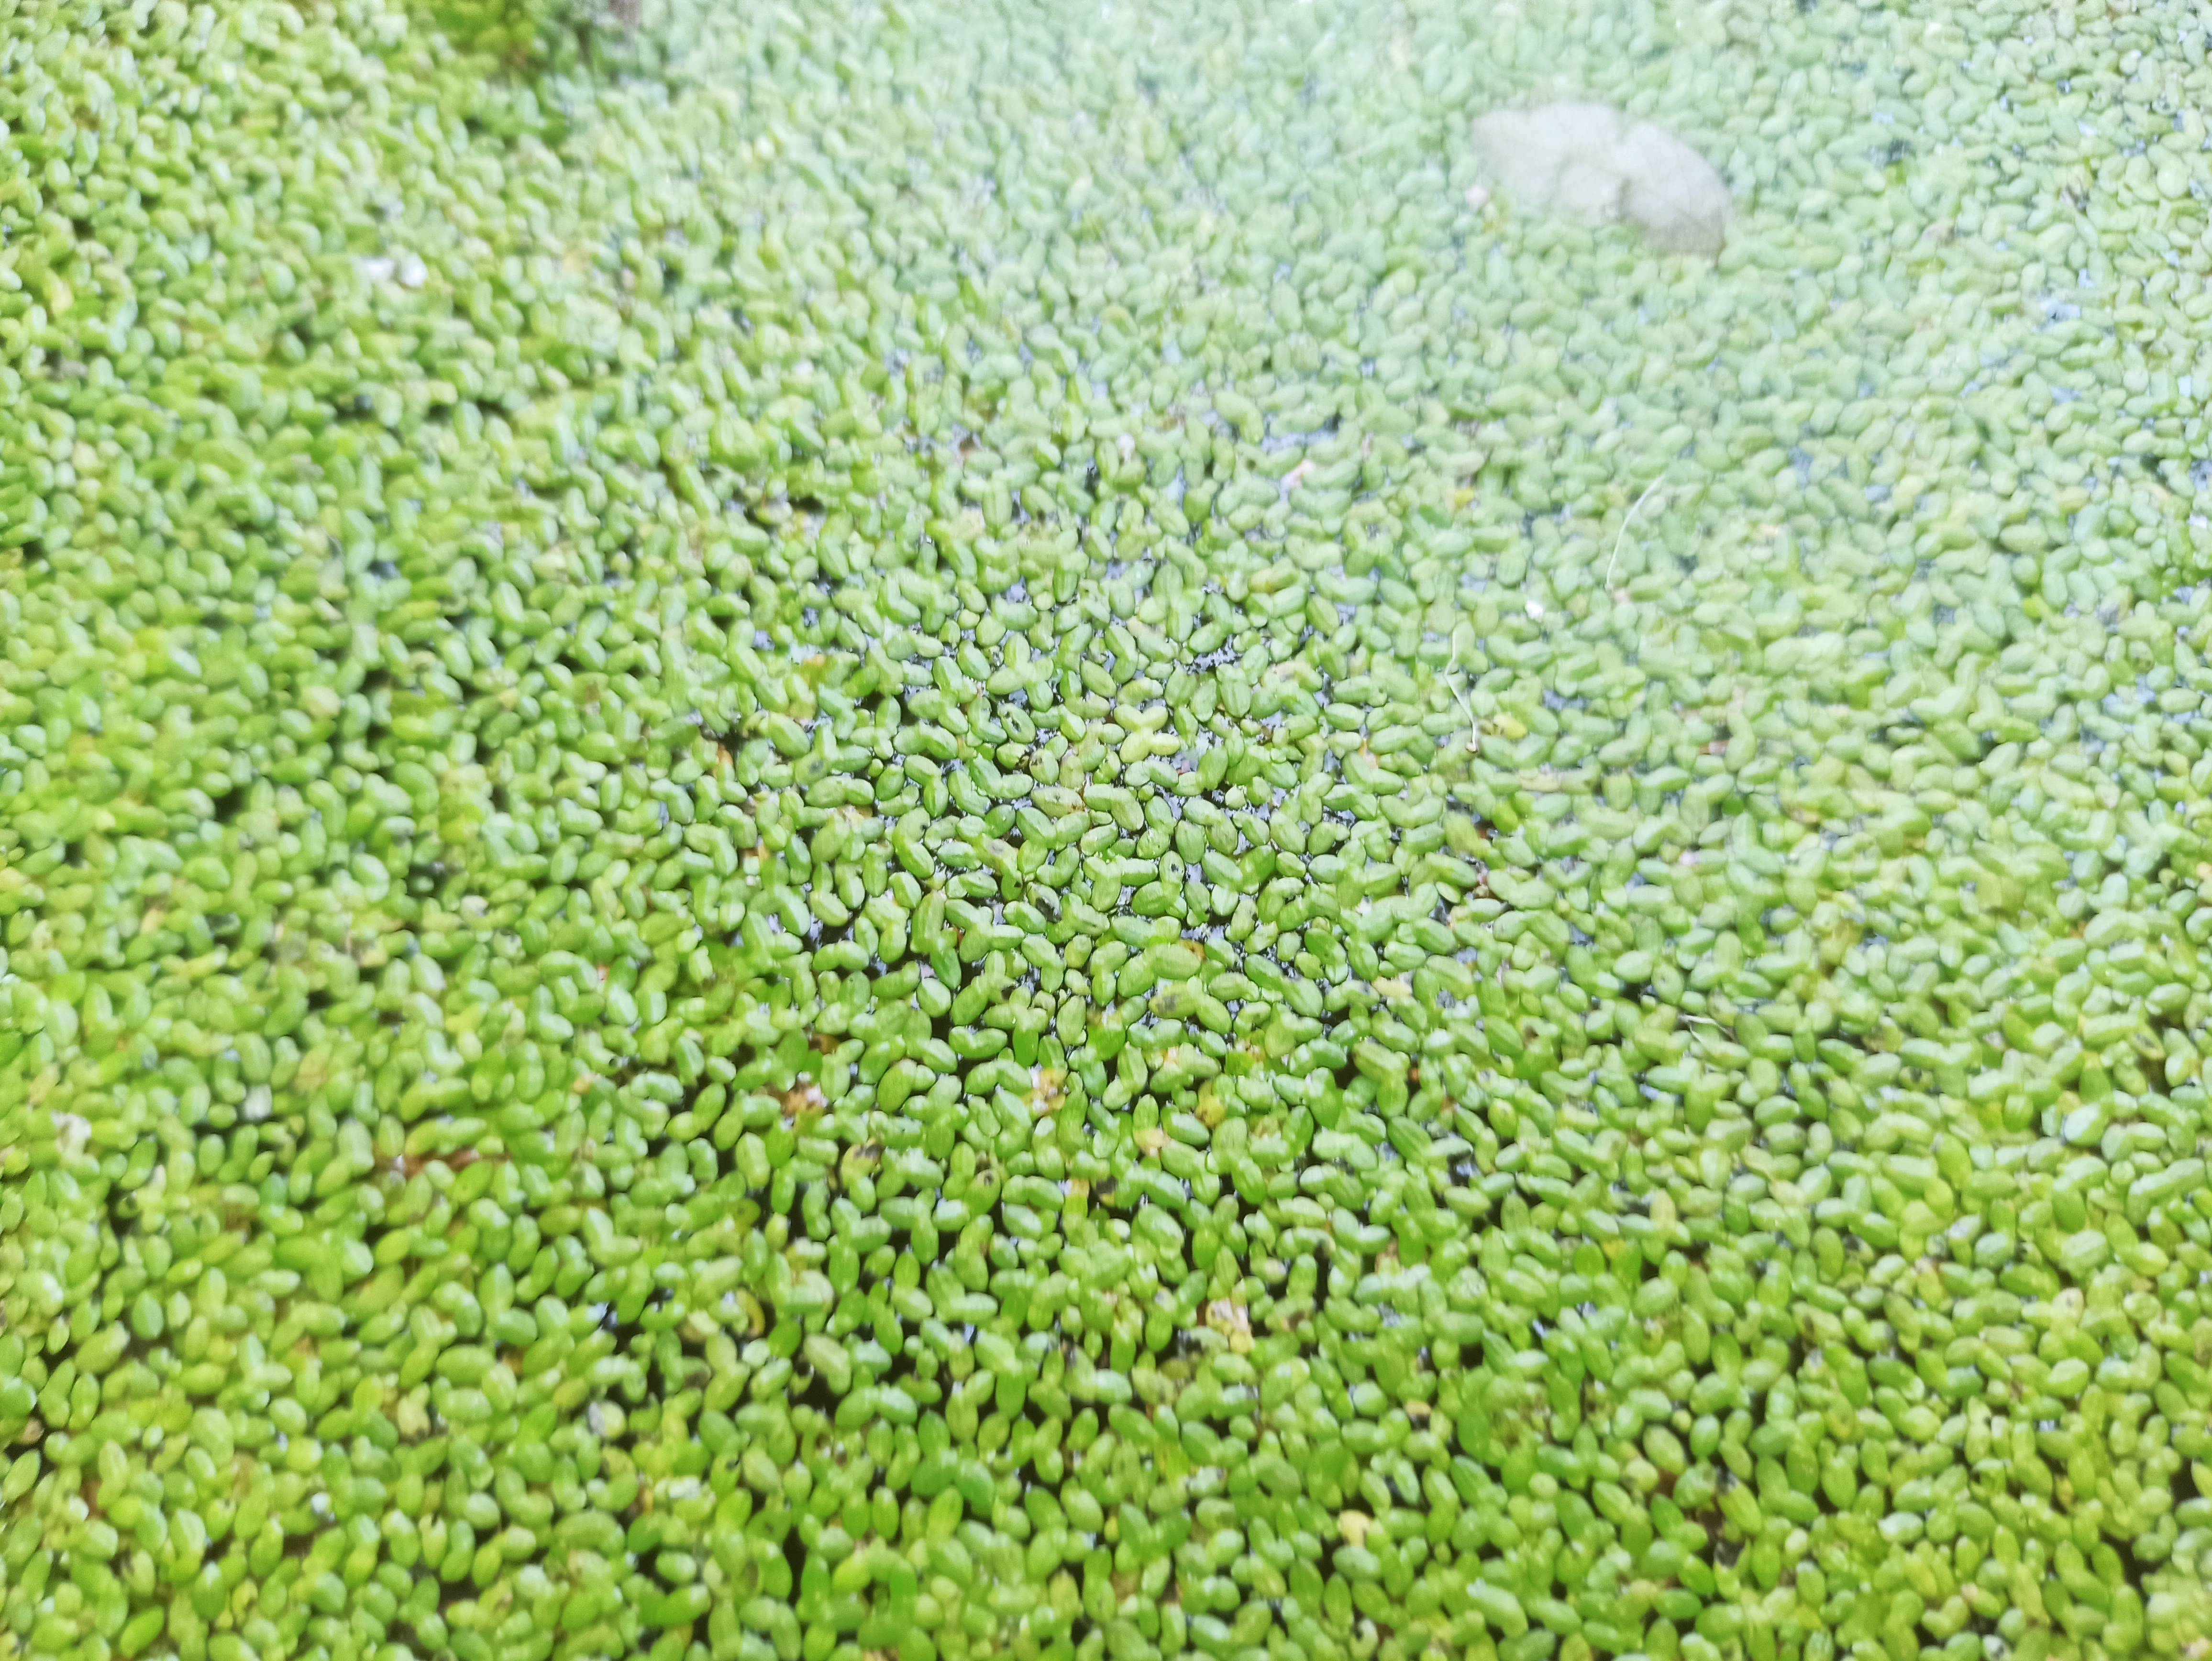
Species: Common Duckweeds (Lemna minor)